Nick Keig

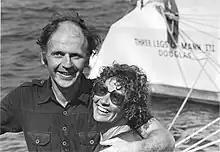
Nick Keig, alongside his late wife, in front of sailing yacht 'Legs of Man III'.

John Nicholas Keig (born 13 June 1936) is a yachtsman, inventor, and explorer. He was born and lives on the Isle of Man. He took over his family business, S.R. Keig Ltd, in 1952. The company was the oldest family run photography business in the world until its closure in 2010. Nick Keig is best known for his yacht racing successes in the 1970’s. He is also known for being one half of the team that designed and built the VSV (Very Slender Vessel) in the 1990’s.